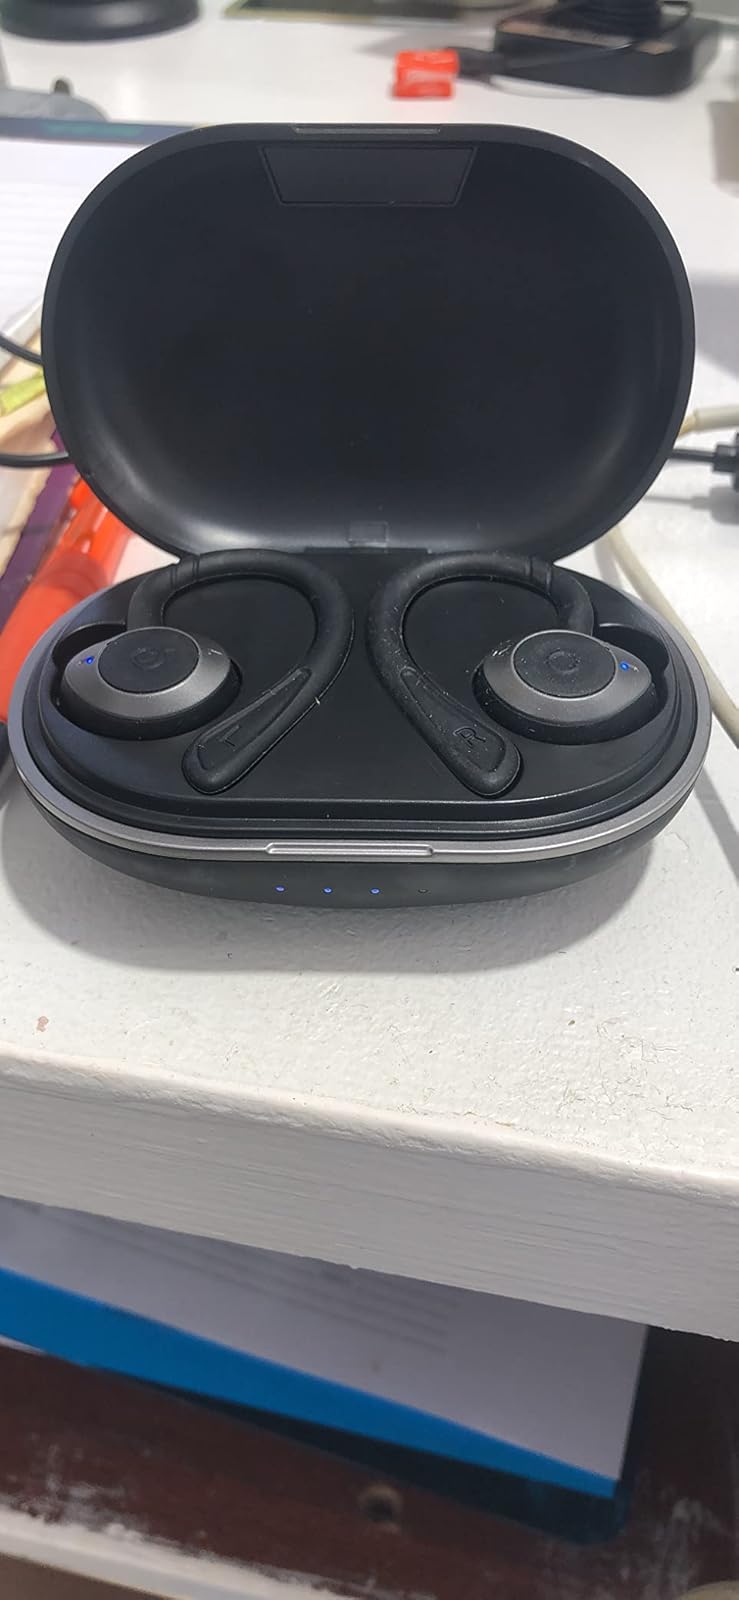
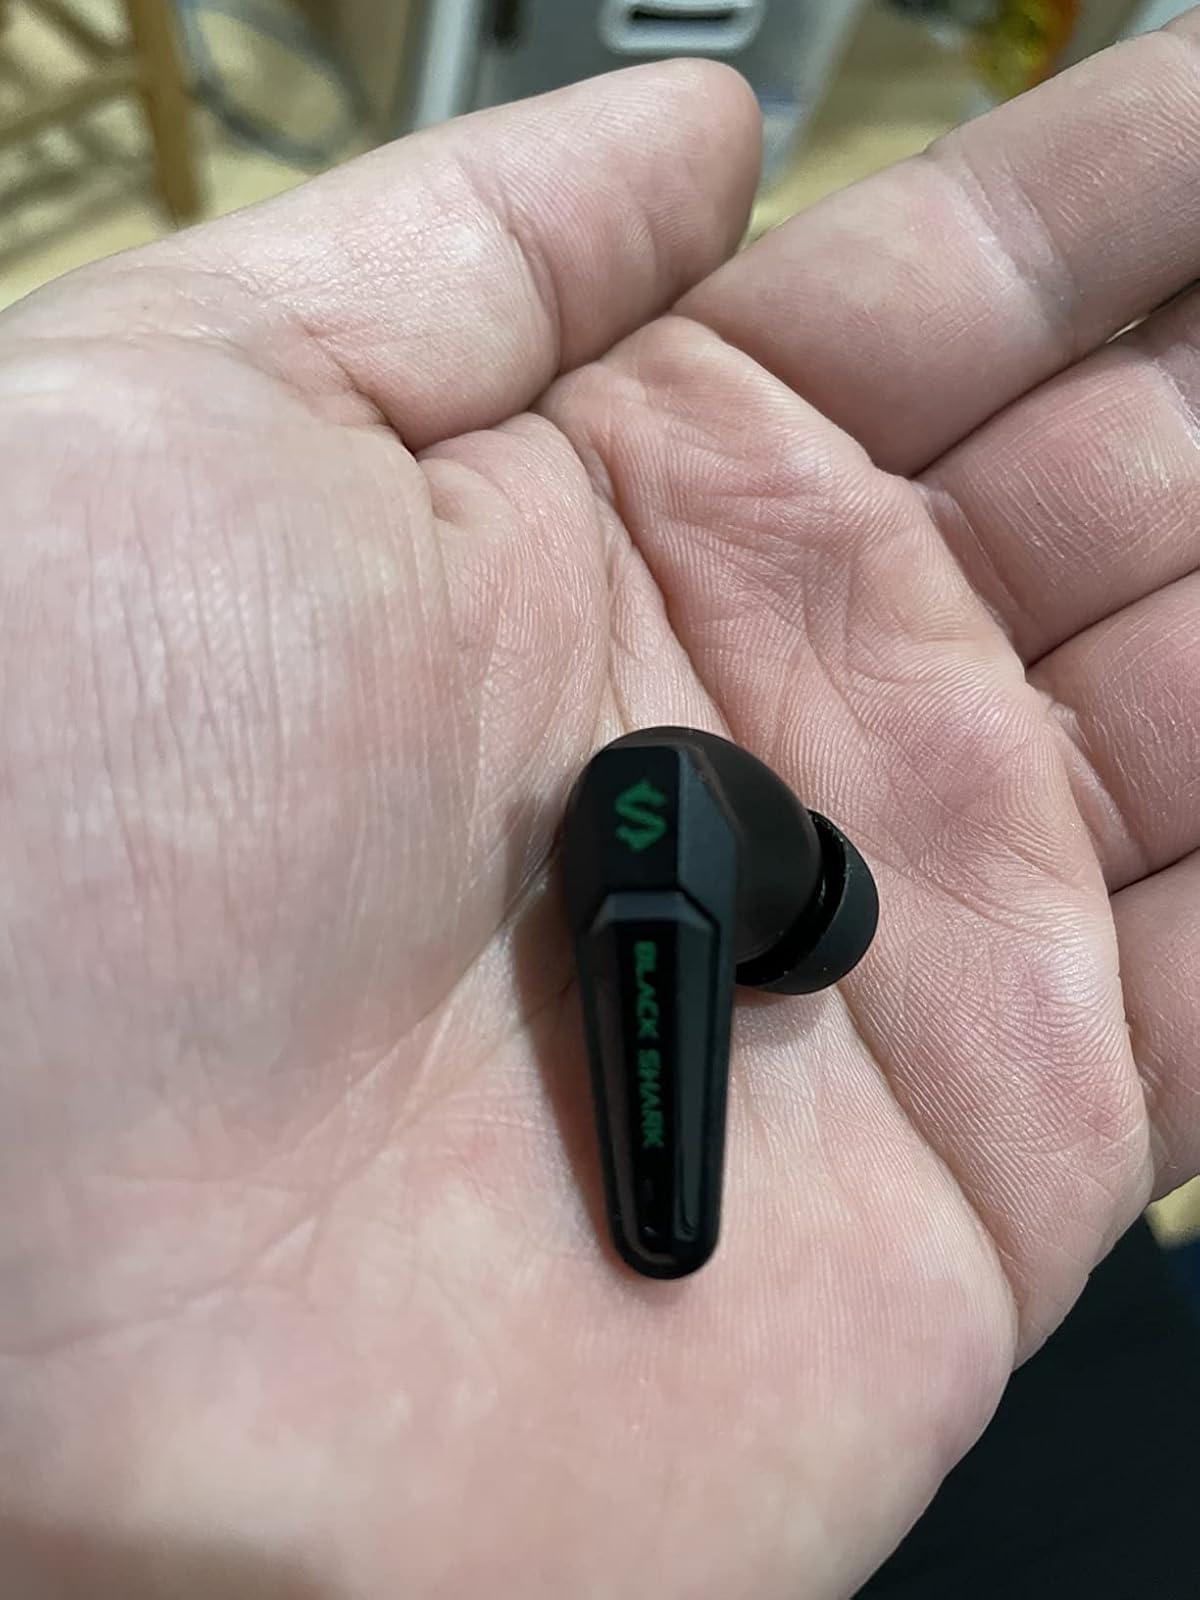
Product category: earbuds
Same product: no